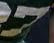
Number: 7